McKay Reserve, Palm Beach, New South Wales

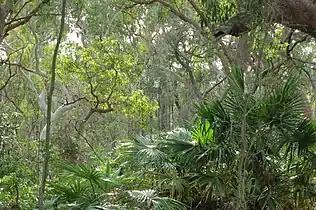
"Livistona australis", gums & understorey, McKay Reserve

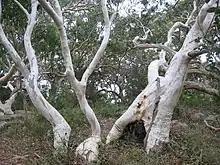
"Eucalyptus haemastoma" McKay Reserve

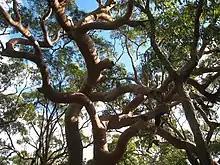
"Angophora costata" McKay Reserve

McKay Reserve is a small tract of remnant urban bushland in Palm Beach, parts of which contain the endangered ecological community (EEC) "Pittwater and Wagstaffe Spotted Gum Forest". The reserve lies on a ridge on the Barrenjoey Peninsula and overlooks western Pittwater.